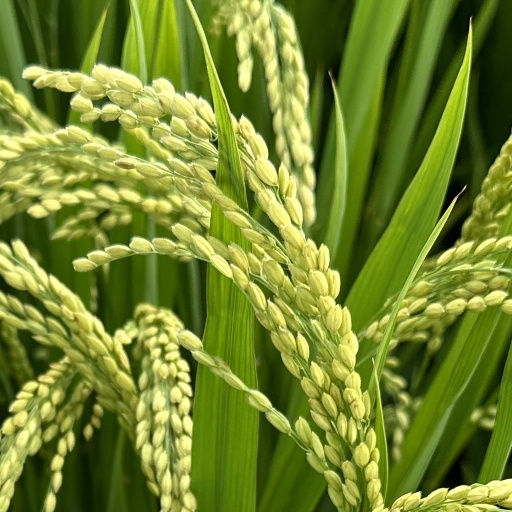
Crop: rice